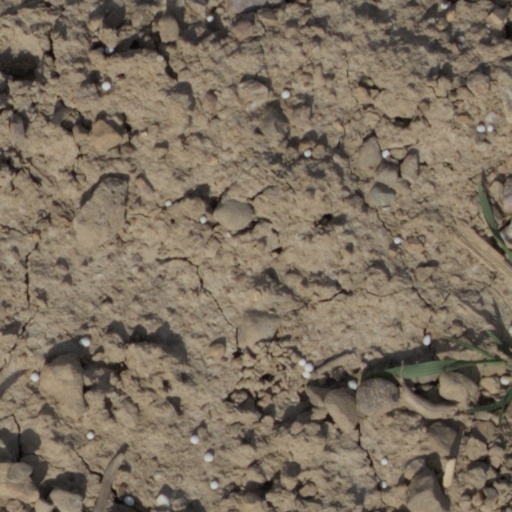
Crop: wheat